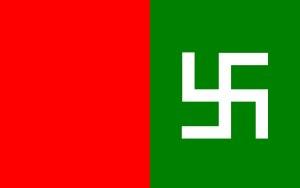
Le Gilgit-Baltistan United Movement est un mouvement politique, soutenu par des politiciens locaux, qui revendique la création d'un État autonome de Gilgit-Baltistan, sur le modèle de l'Azad Cachemire, sur le territoire actuel de la région pakistanaise des Territoires du Nord.